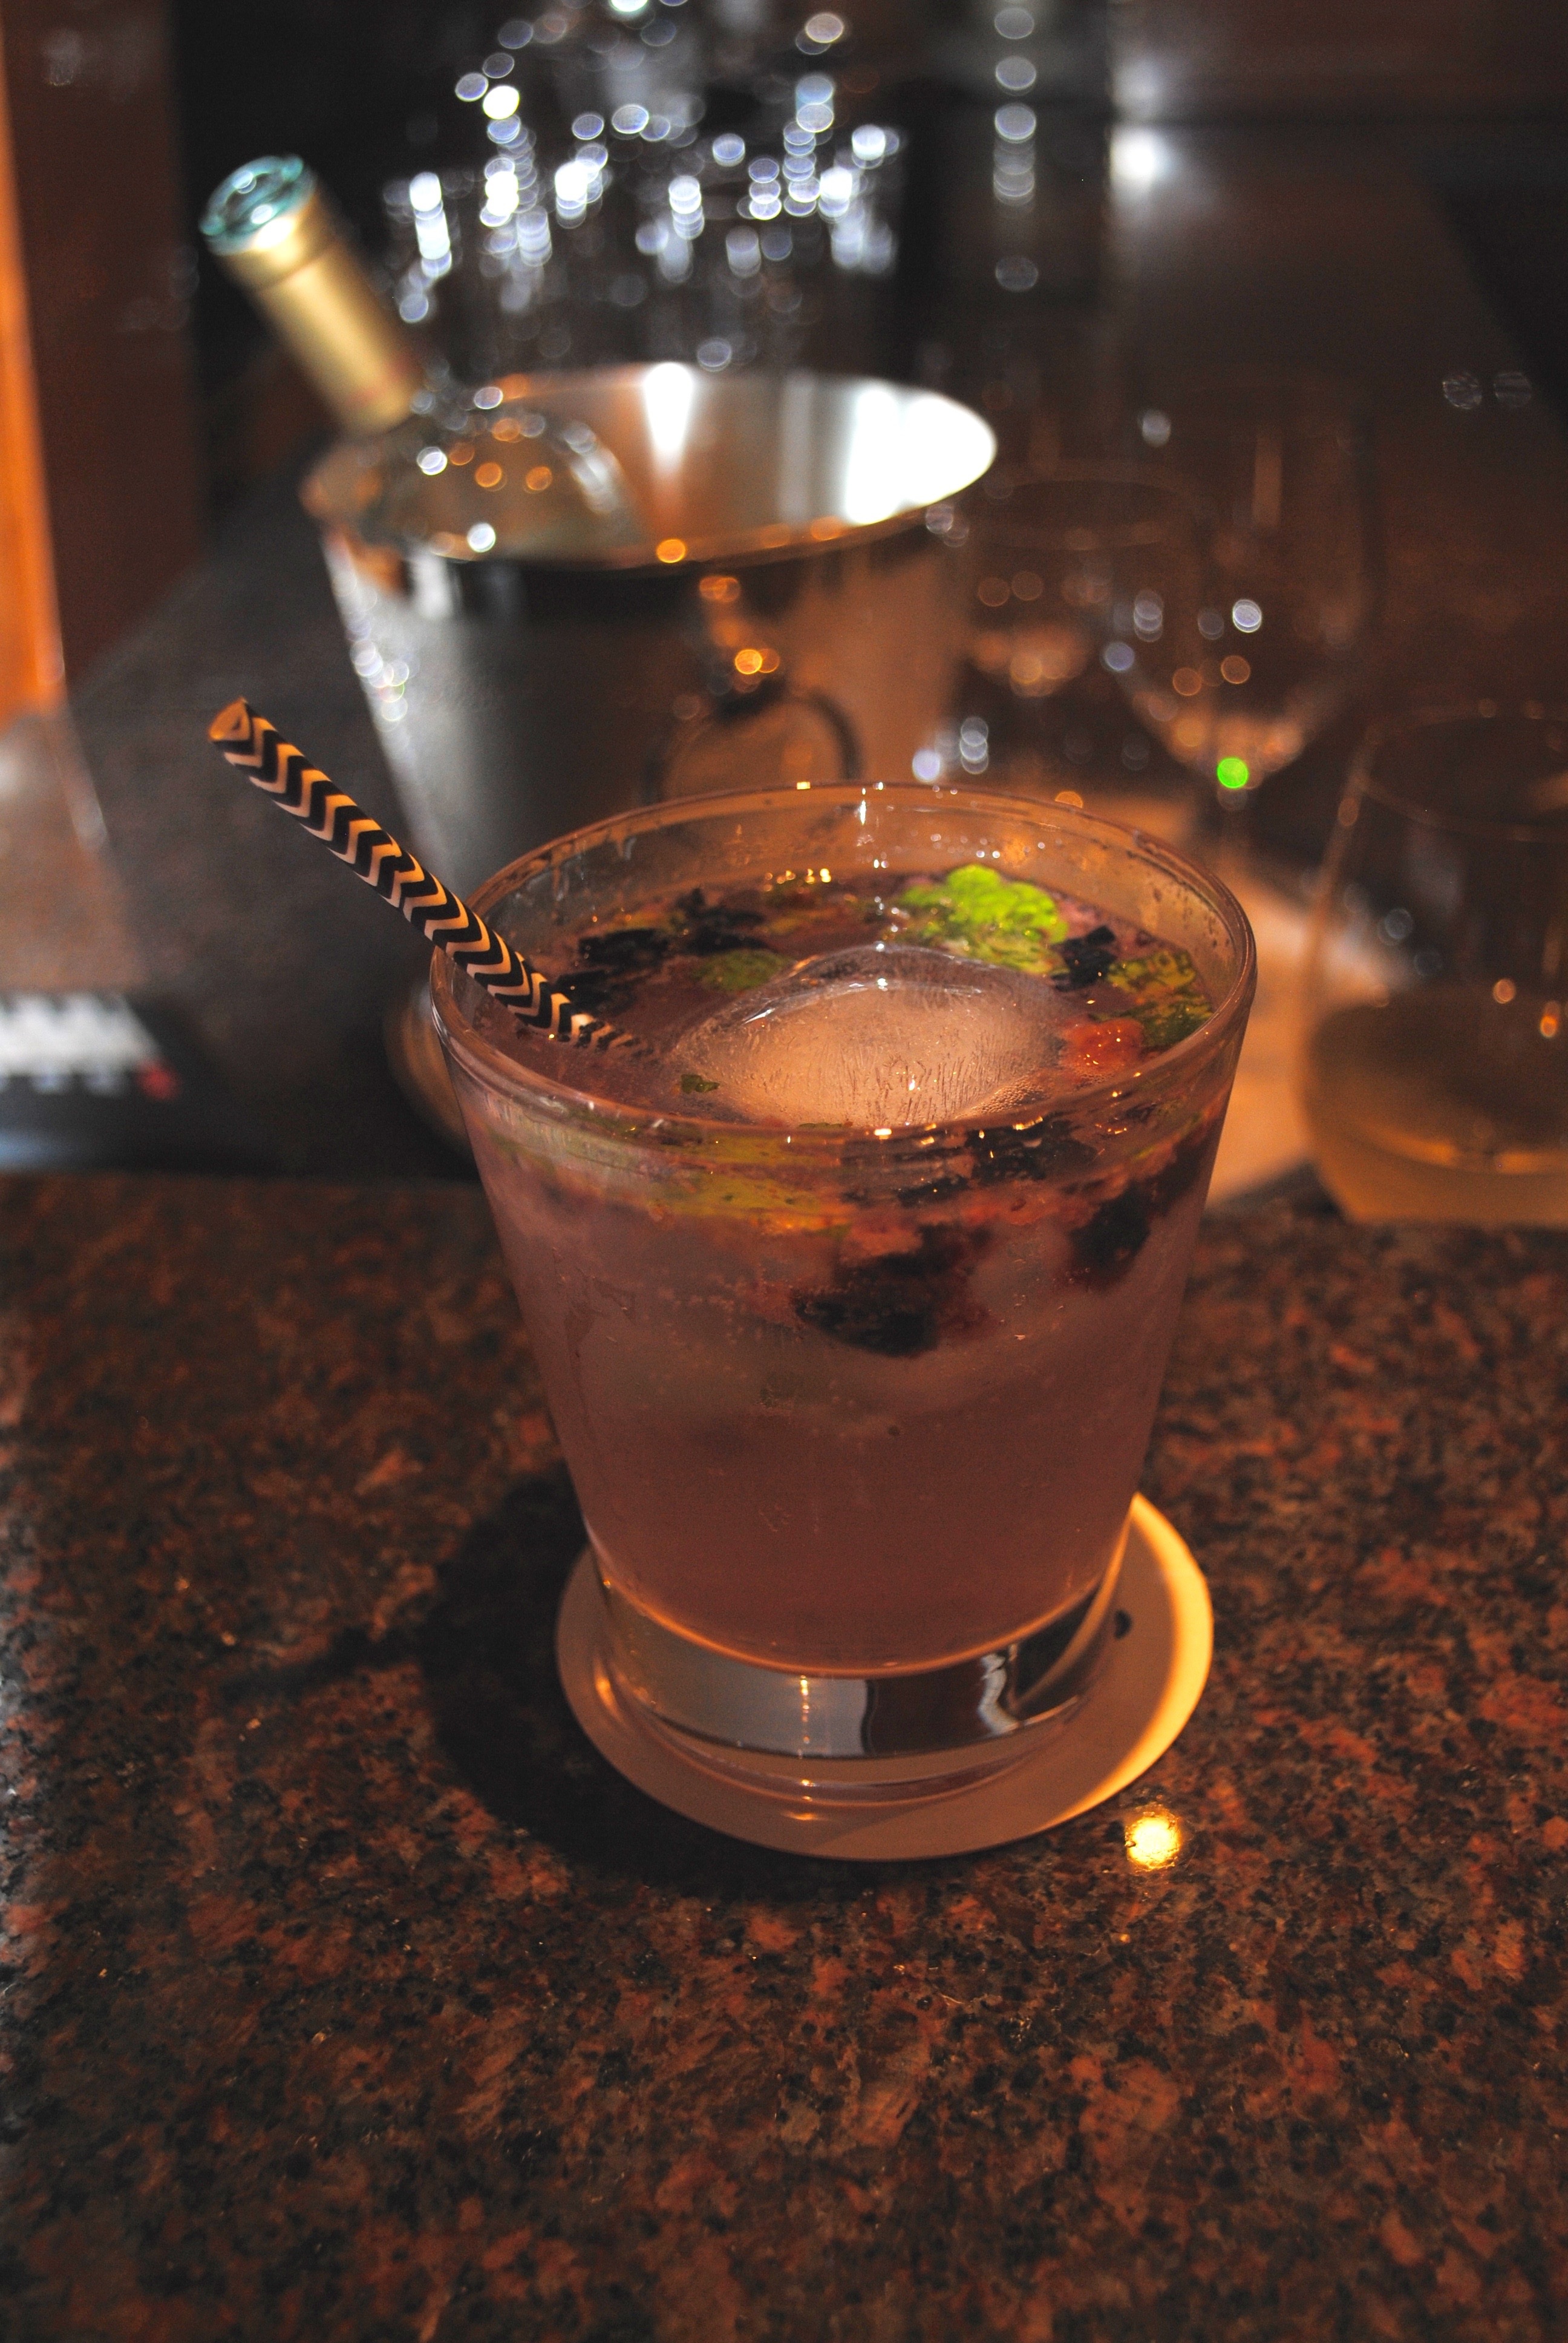
glass, bar, ice, food, beverage, drink, alcohol, cocktail, liquor, refreshment, liqueur, flavor, alcoholic beverage, happy hour, alcoholic drinks, cocktail glass, cocktail party, distilled beverage